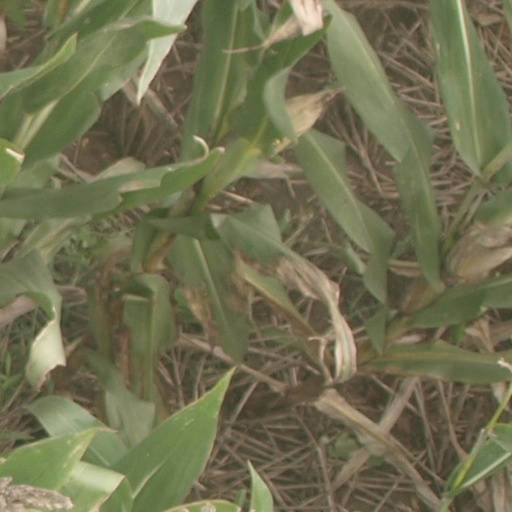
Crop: maize; corn